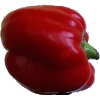
Label: Pepper Red 1